Leoš Janáček

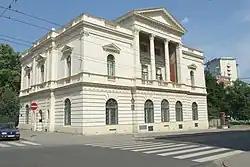
Former organ school in Brno. Janáček lived in a small house in the garden of the villa. His garden house is today's Leoš Janáček Memorial.

Leoš Janáček, son of schoolmaster Jiří Janacek and Amalie (née Grulichová) Janáčková, was born in Hukvaldy, Moravia (then part of the Austrian Empire) on 3 July 1854. He was born with six surviving siblings, and baptised as Leo Eugen. He was a gifted child in a family of limited means, and showed an early musical talent in choral singing. His father wanted him to follow the family tradition and become a teacher, but he deferred to Janáček's obvious musical abilities.